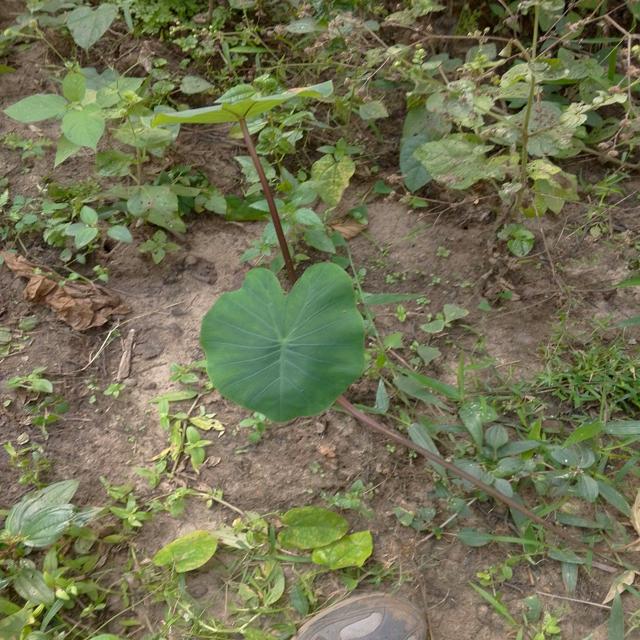
Label: Healthy